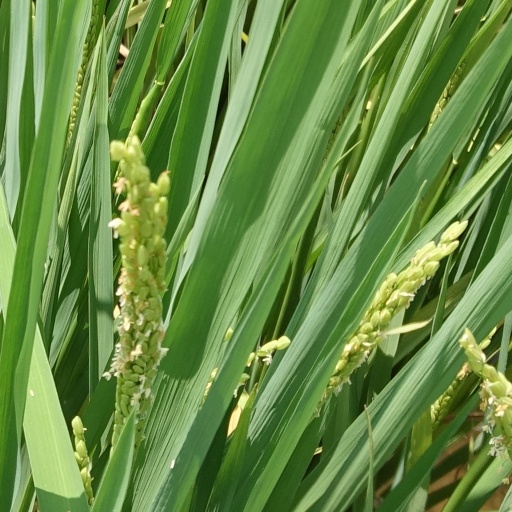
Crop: rice